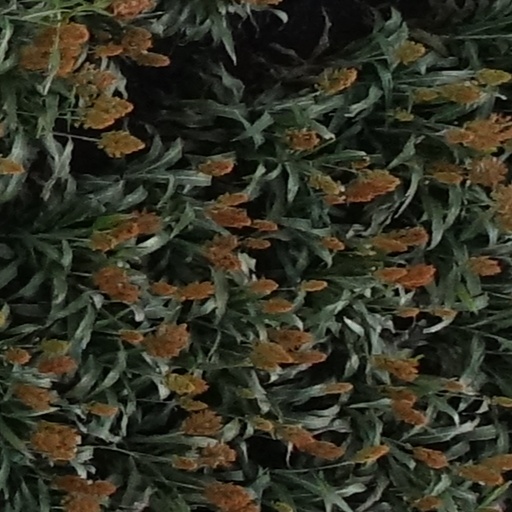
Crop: sorghum